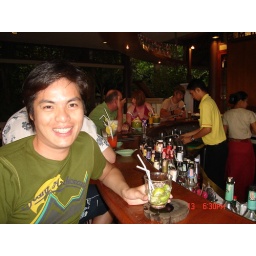
Having a glass of cocktail in the bar of the resort (a different one) in the evening. It is half price! Nice.